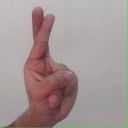
अक्षर: र